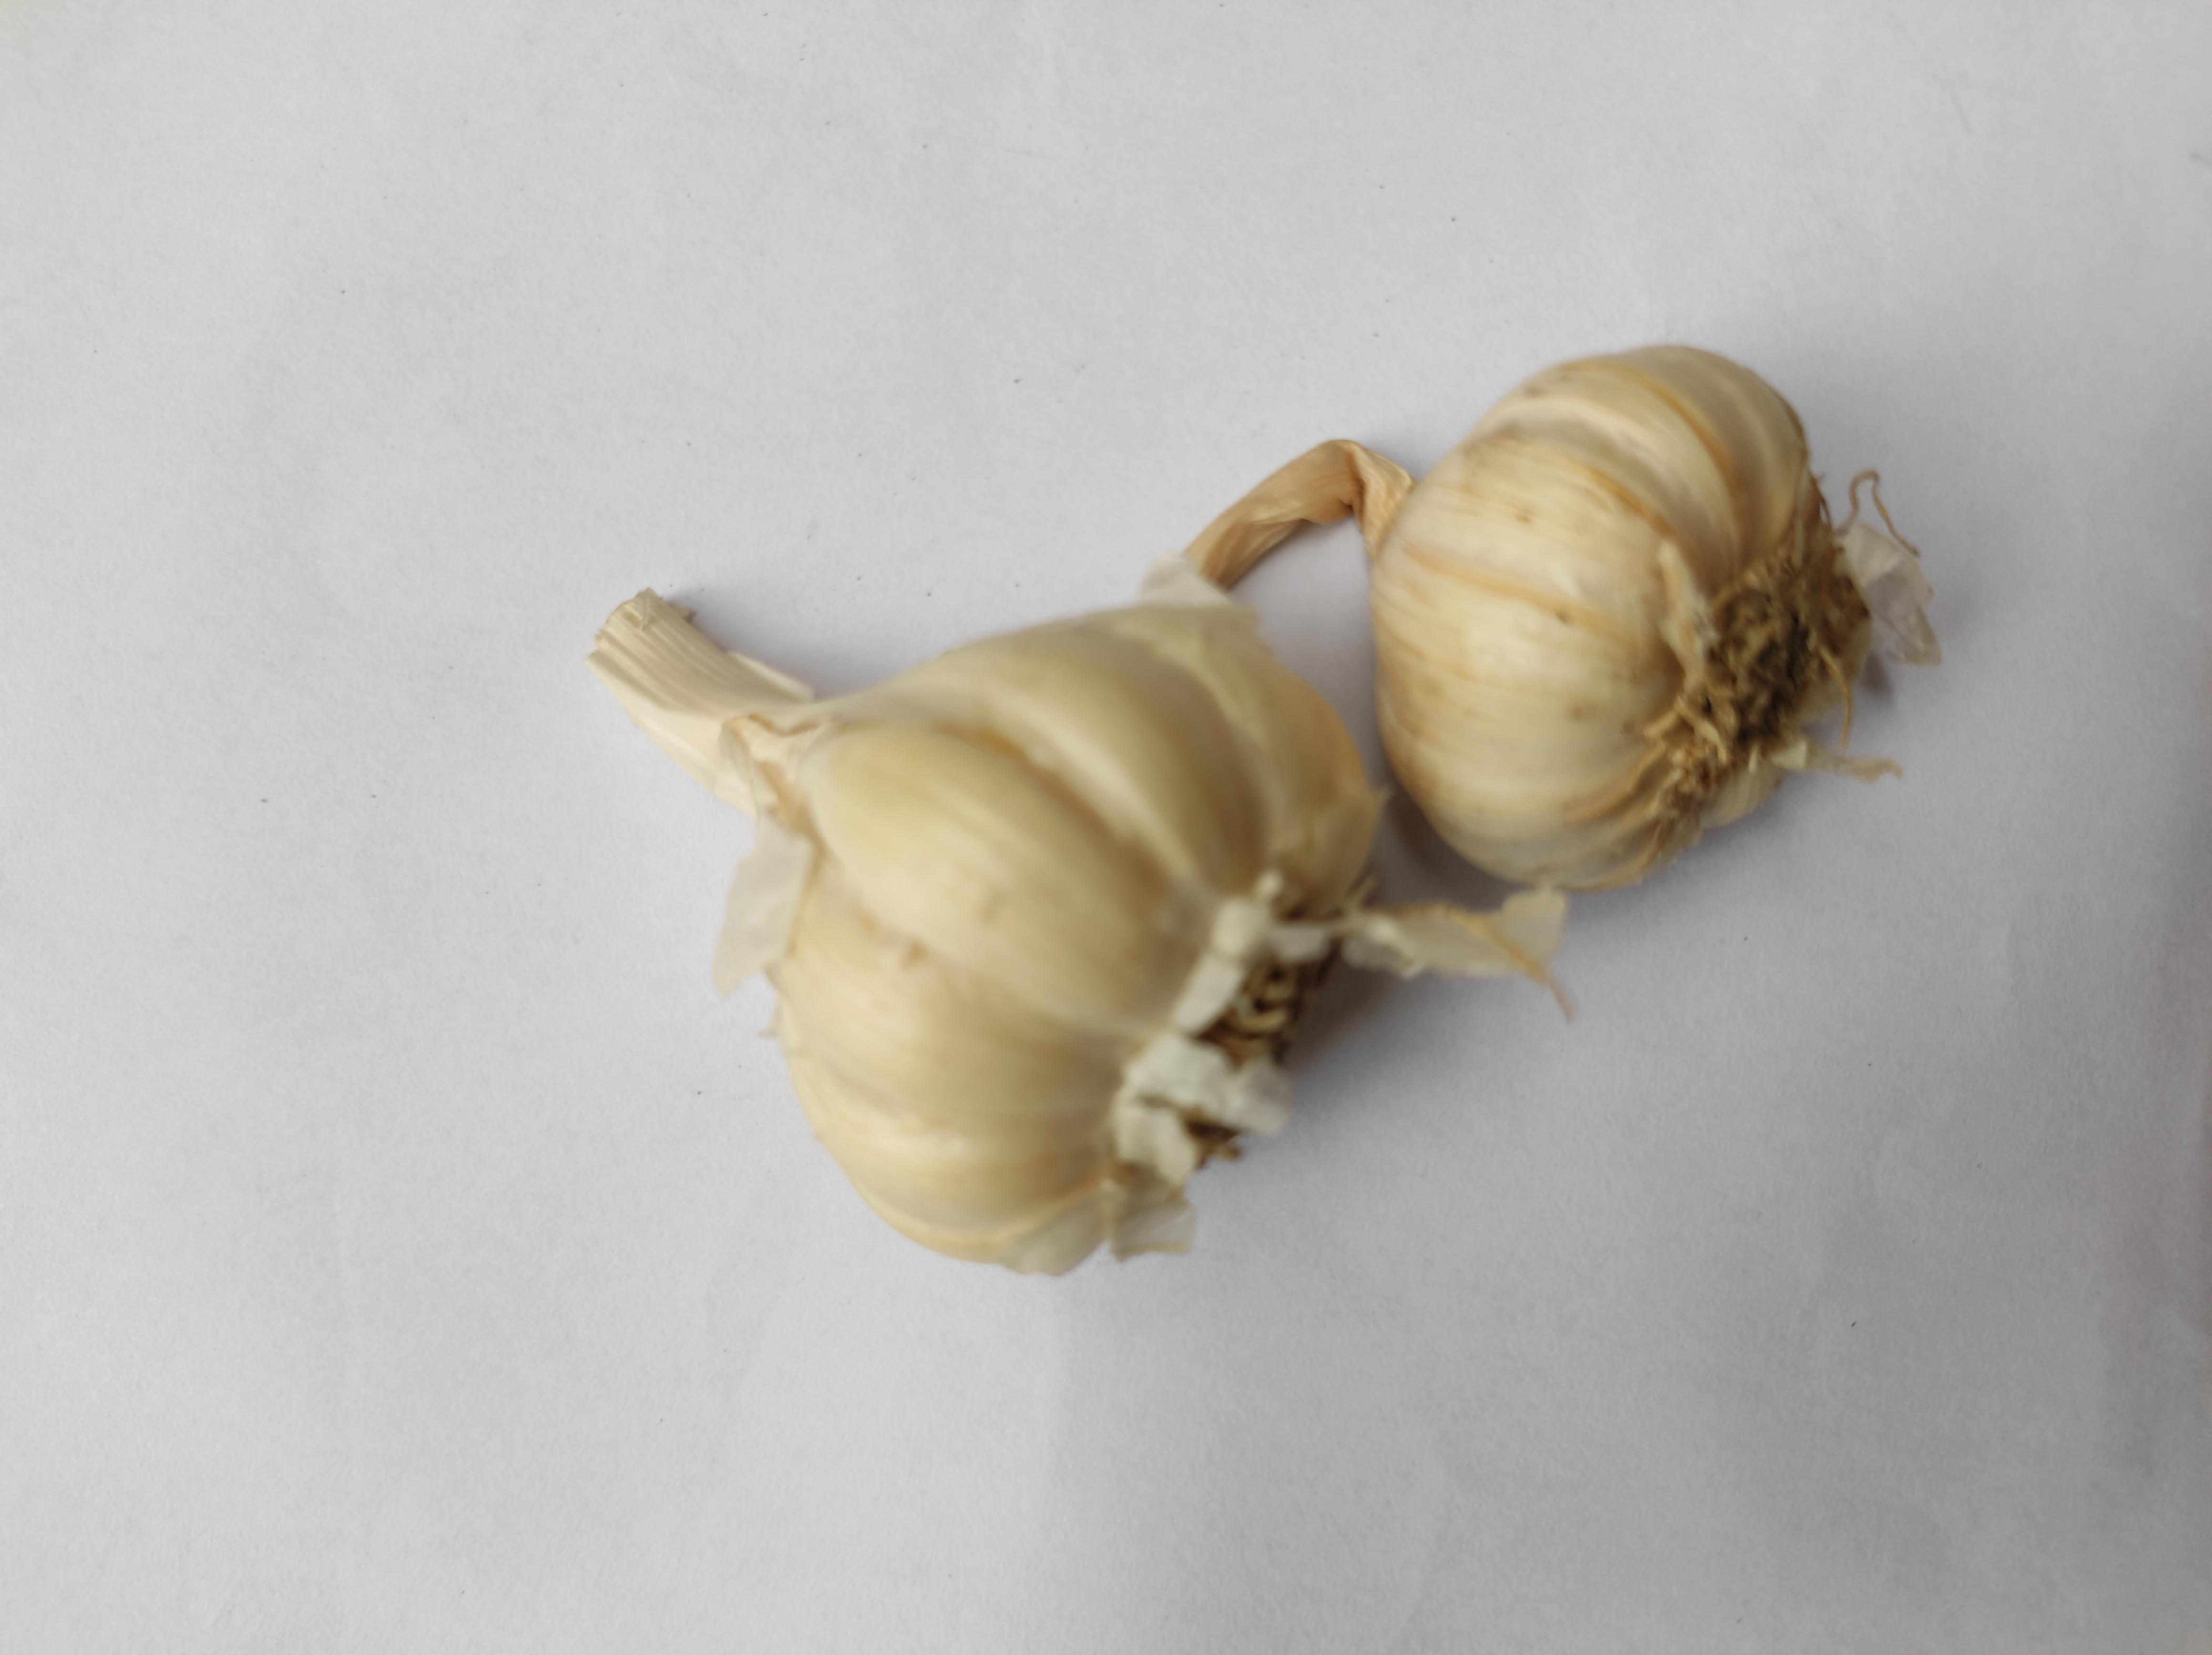
Label: Garlic